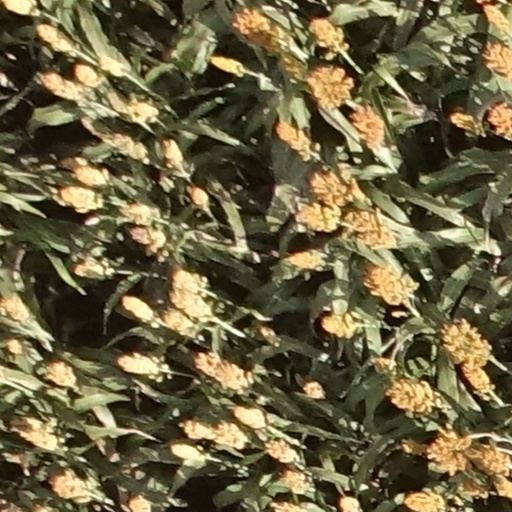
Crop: sorghum